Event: Nepal Earthquake
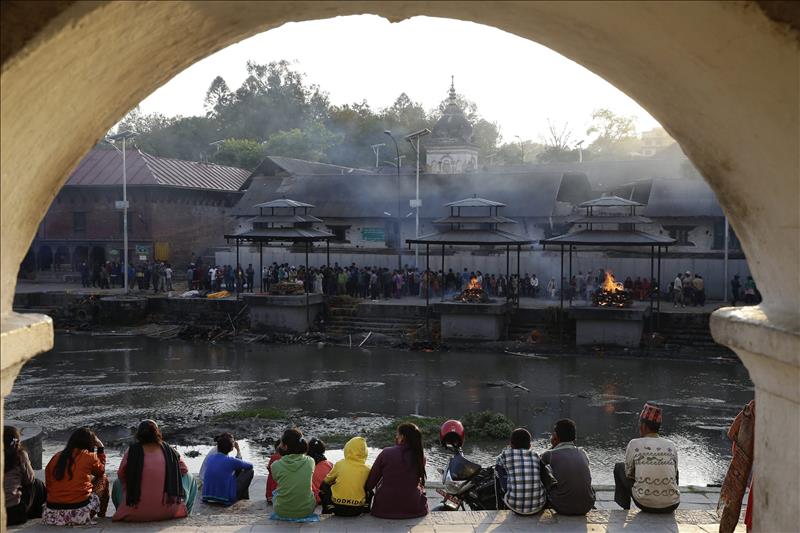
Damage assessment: no_damage